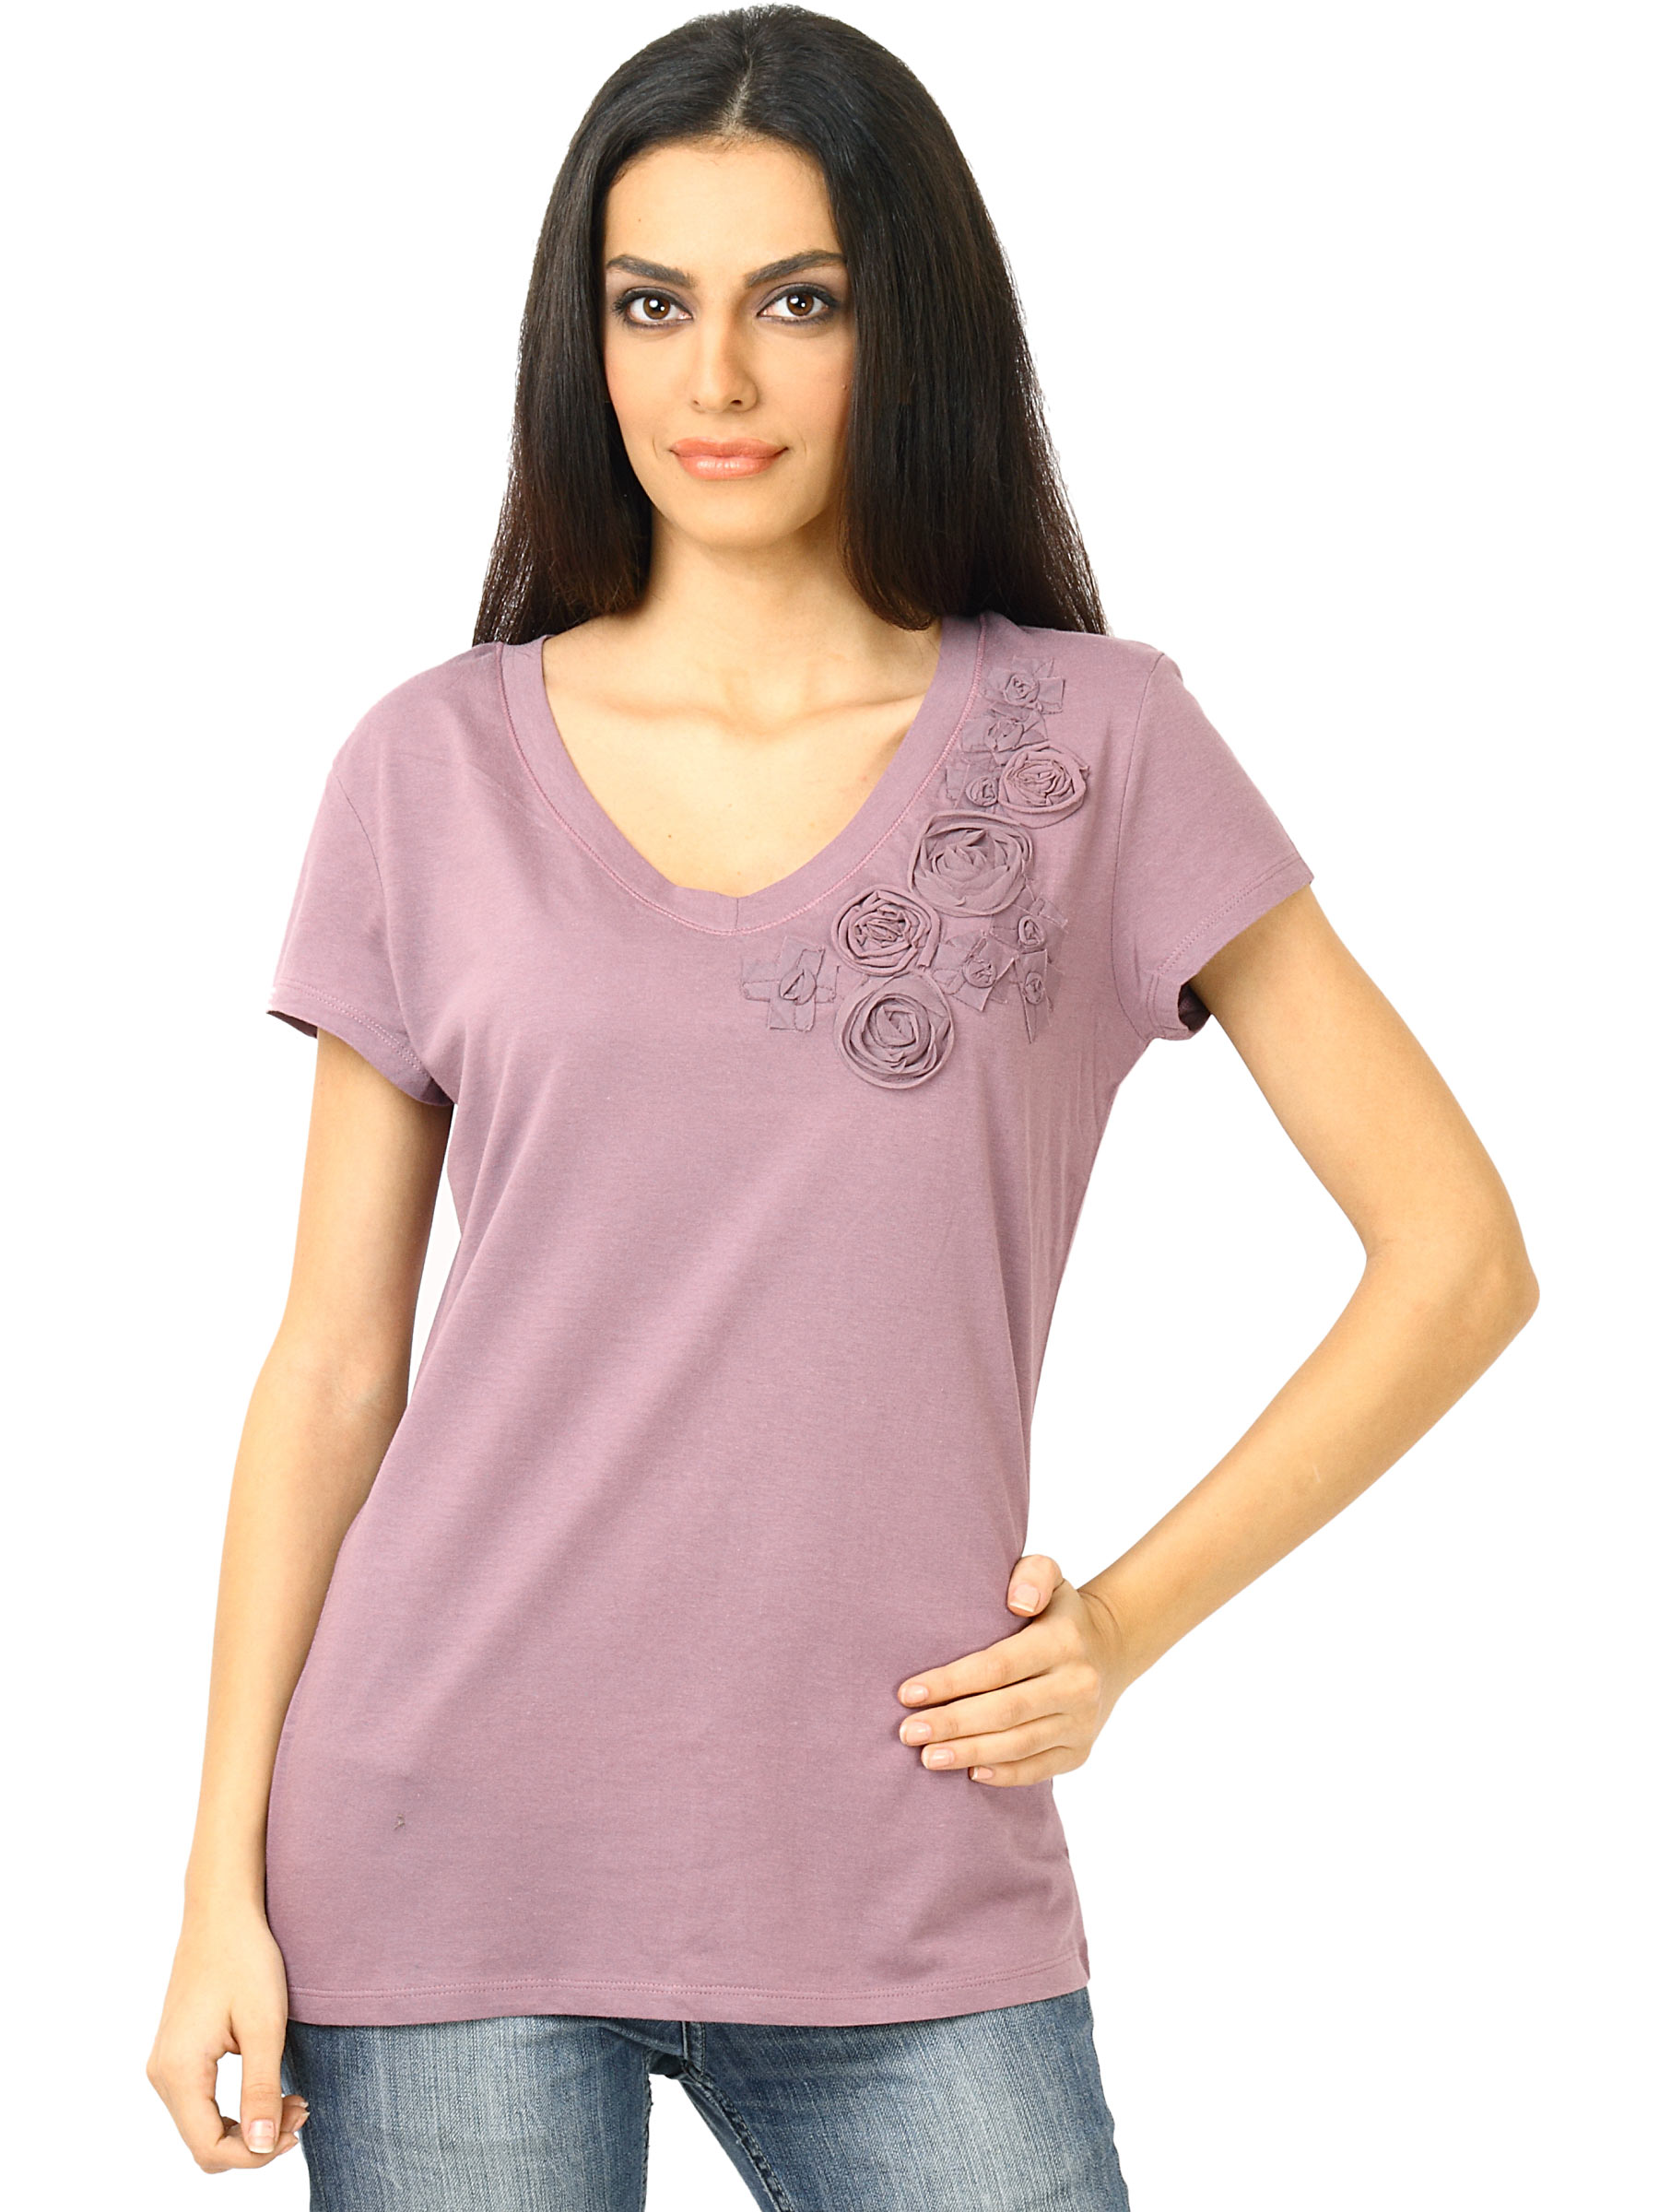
United Colors of Benetton Women Applique Work Purple T-shirt
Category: Apparel / Topwear / Tshirts
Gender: Women
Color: Purple
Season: Fall 2011
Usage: Casual